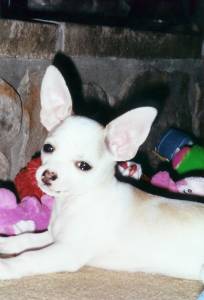
Animal: dog
Breed: chihuahua